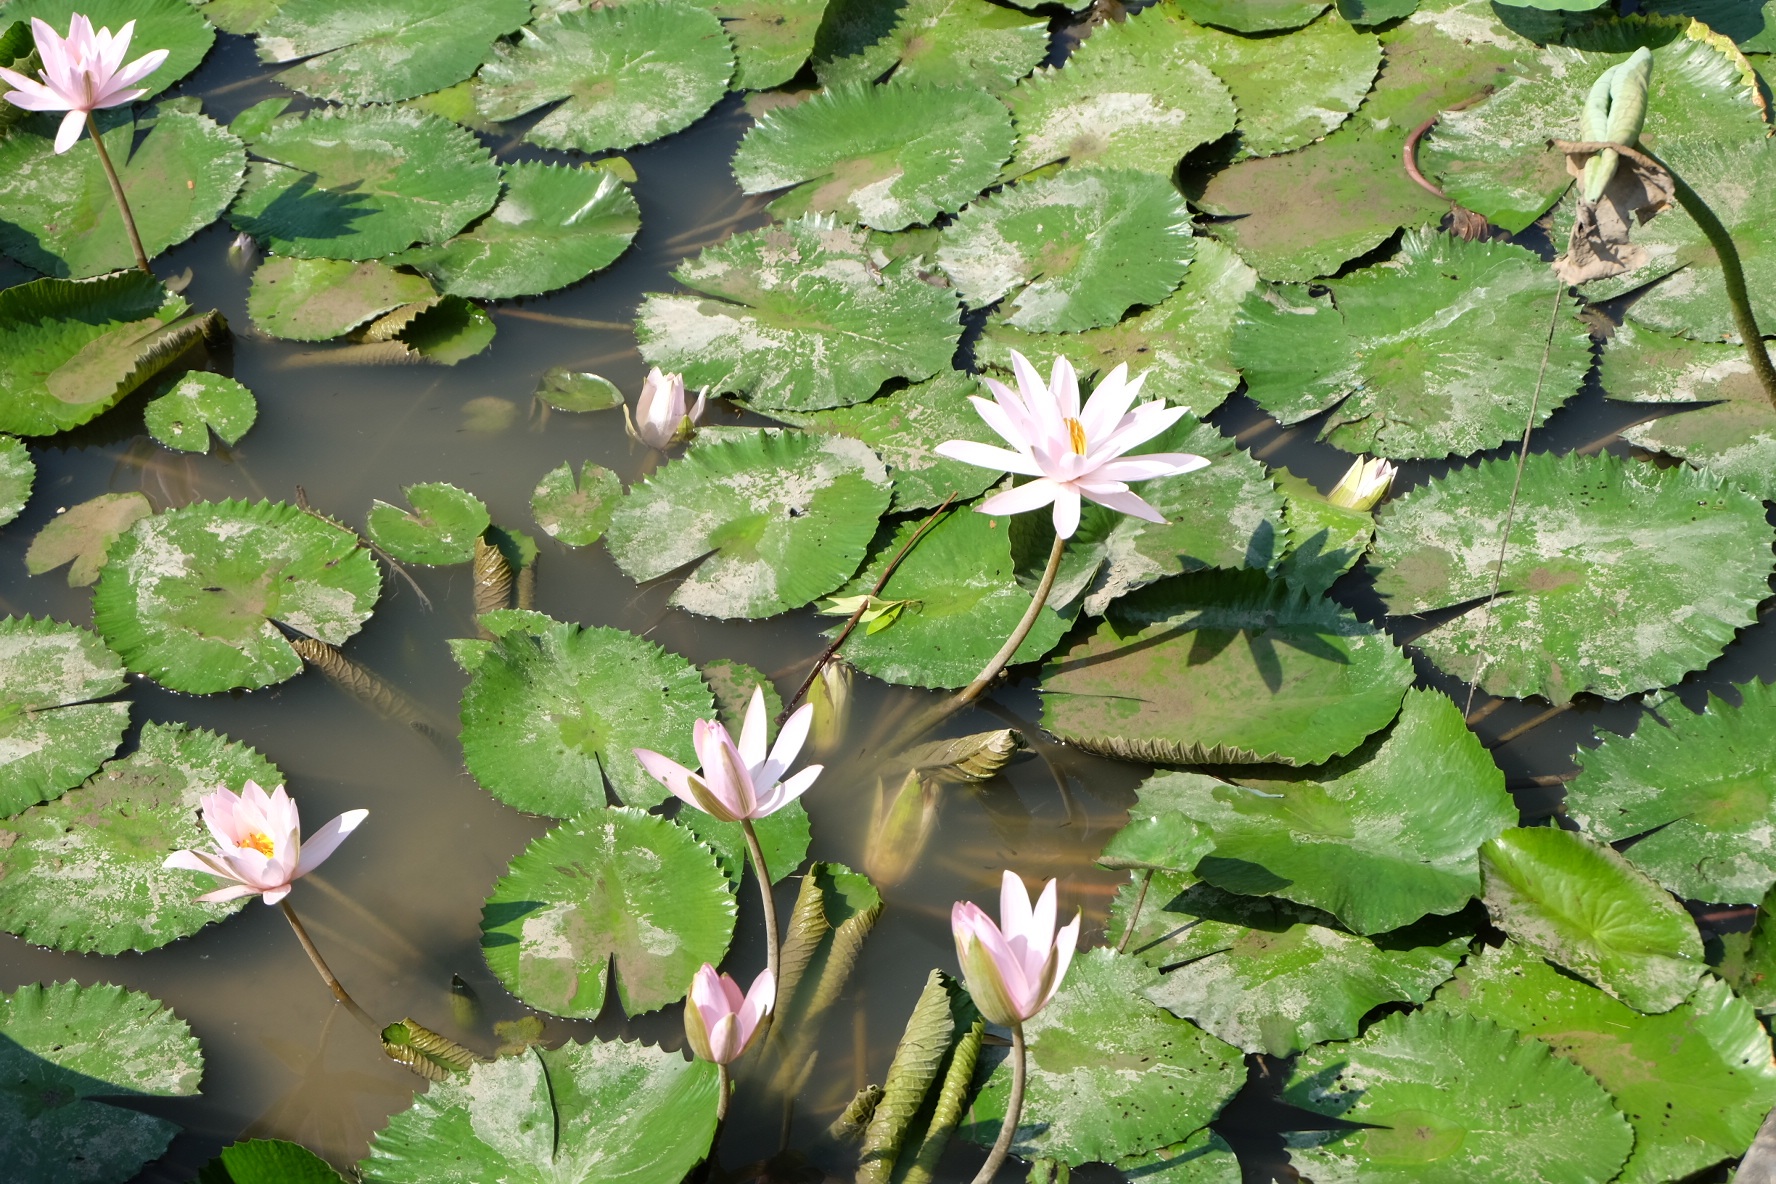
plant, leaf, flower, pond, green, botany, garden, aquatic plant, flora, wildflower, shrub, flowering plant, annual plant, land plant, violet family